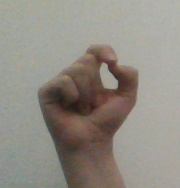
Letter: fa